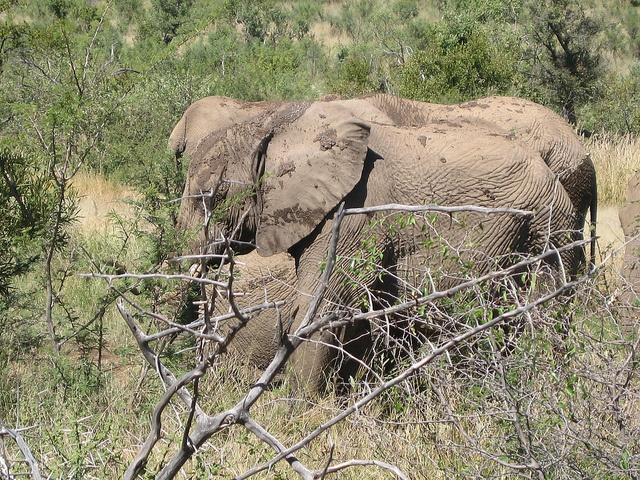
A elephant standing in a field with lots of grass.
Several Large African elephants in the wild, resting in the grass.
A pair of elephants walk through the jungle.
Large gray elephant walking through small trees and grass.
A mud covered elephant moving through the brush